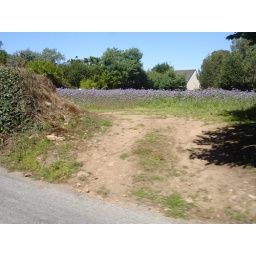
Thistles near the road going down to the beach near Perros-Guirec.